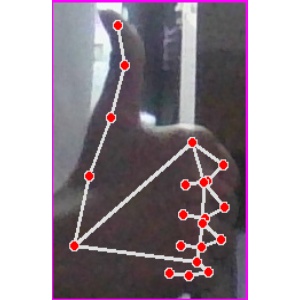
अक्षर: थ